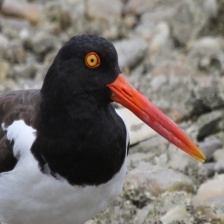
Species: OYSTER CATCHER
Scientific name: HAEMATOPUS
ImageNet parent category: oystercatcher